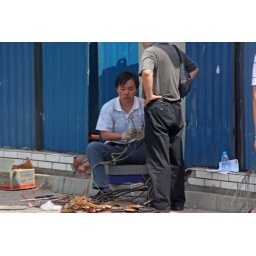
Working on the phone lines on the street in Beijing - Taken on the way to SanGao Soccer practiceTaken: 6/11/2005 Afternoon - Beijing Time